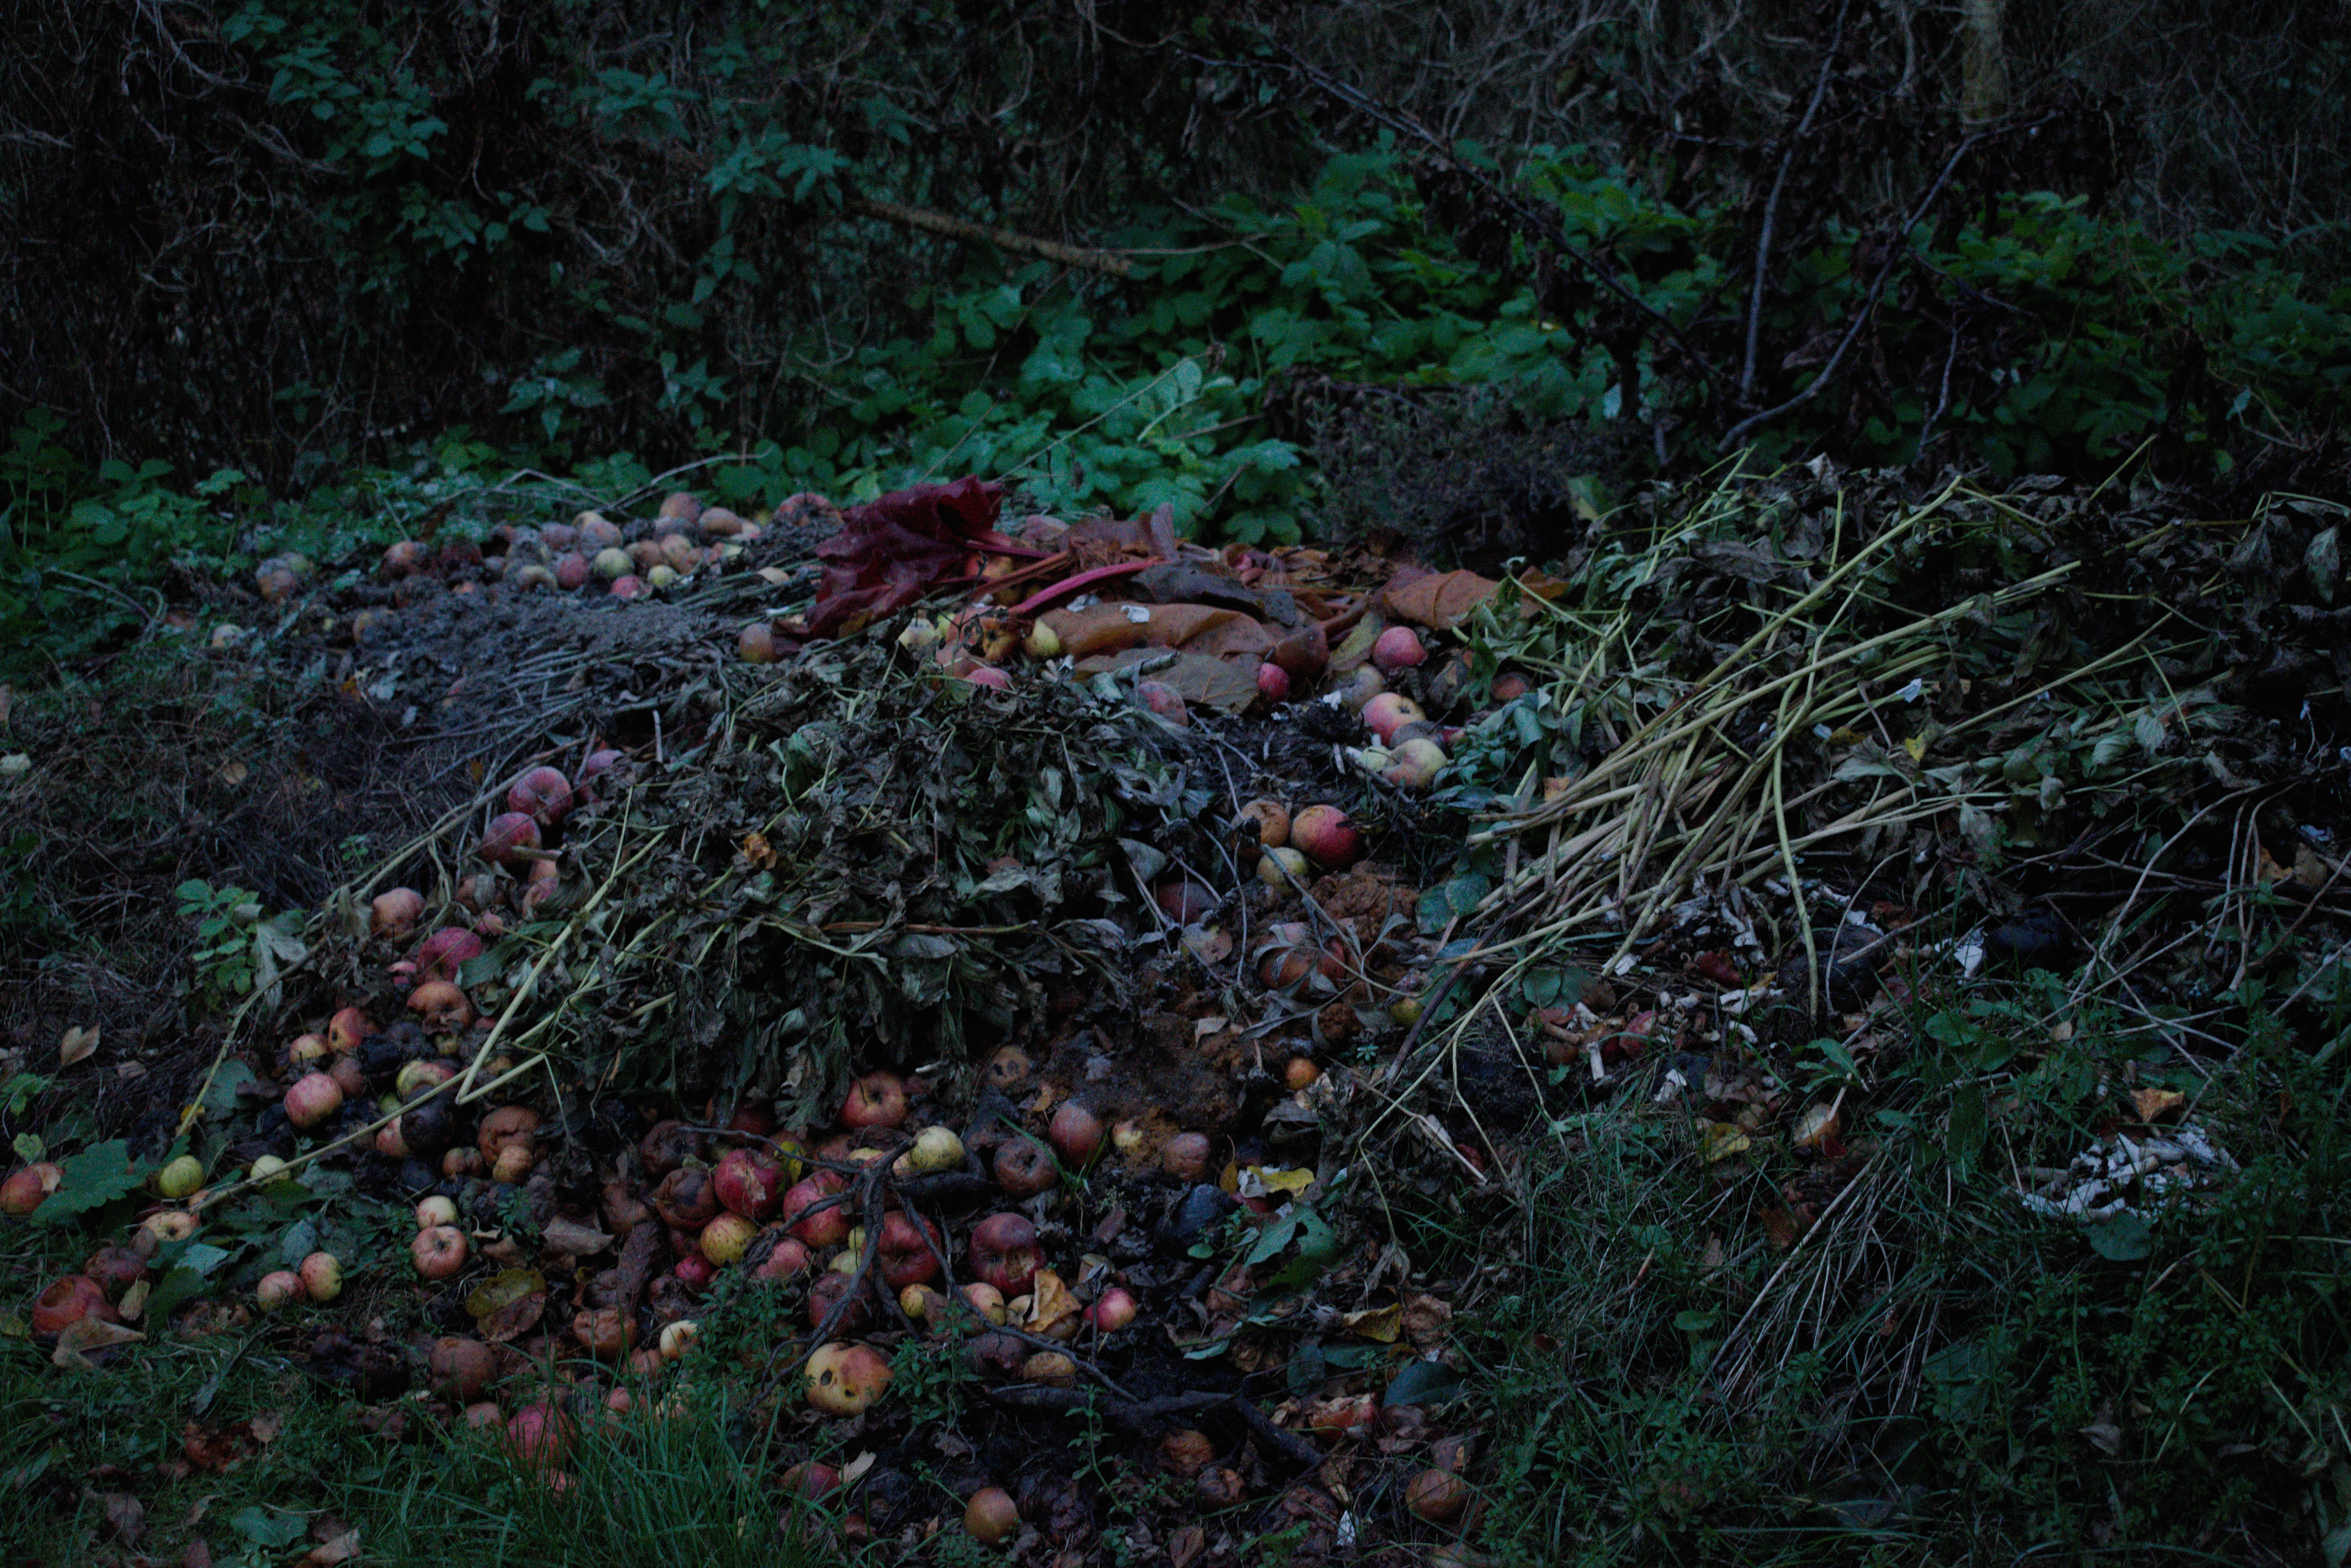
tree, forest, plant, leaf, jungle, autumn, soil, spruce, rainforest, woodland, habitat, ecosystem, biome, natural environment